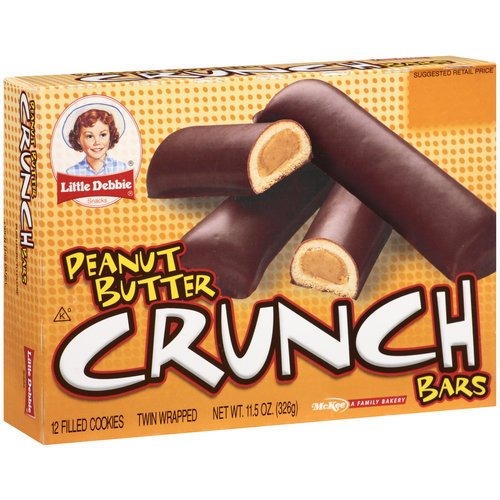
Item Name: Little Debbie Peanut Butter Crunch Bars, 11 oz
Bullet Point: Little Debbie Peanut Butter Crunch Bars
Product Description: Little Debbie Peanut Butter Crunch Bars, 11 oz
Value: 11.5
Unit: Ounce

Price: 4.28